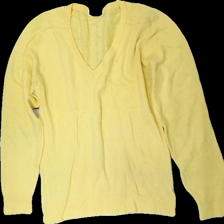
View: front
Type: Sweater
Category: Ladies
Brand: Not in the list
Brand text on label: tempol
Colors: Yellow
Material: 54% wool 46% acrylic
Cut: Regular, V-collar
Season: All
Holes: Major
Damage: hål i båda armhålorna
Price range: <50
Recommended usage: Export
Description: gul pullover med hål i båda armhålorna och lite nopprig